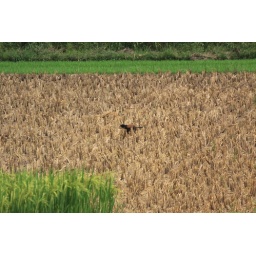
Greater Coucal bird in rice field